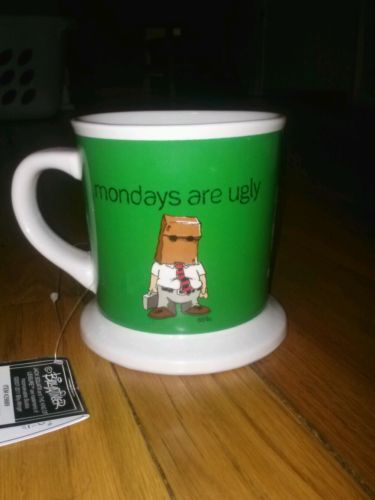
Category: mug